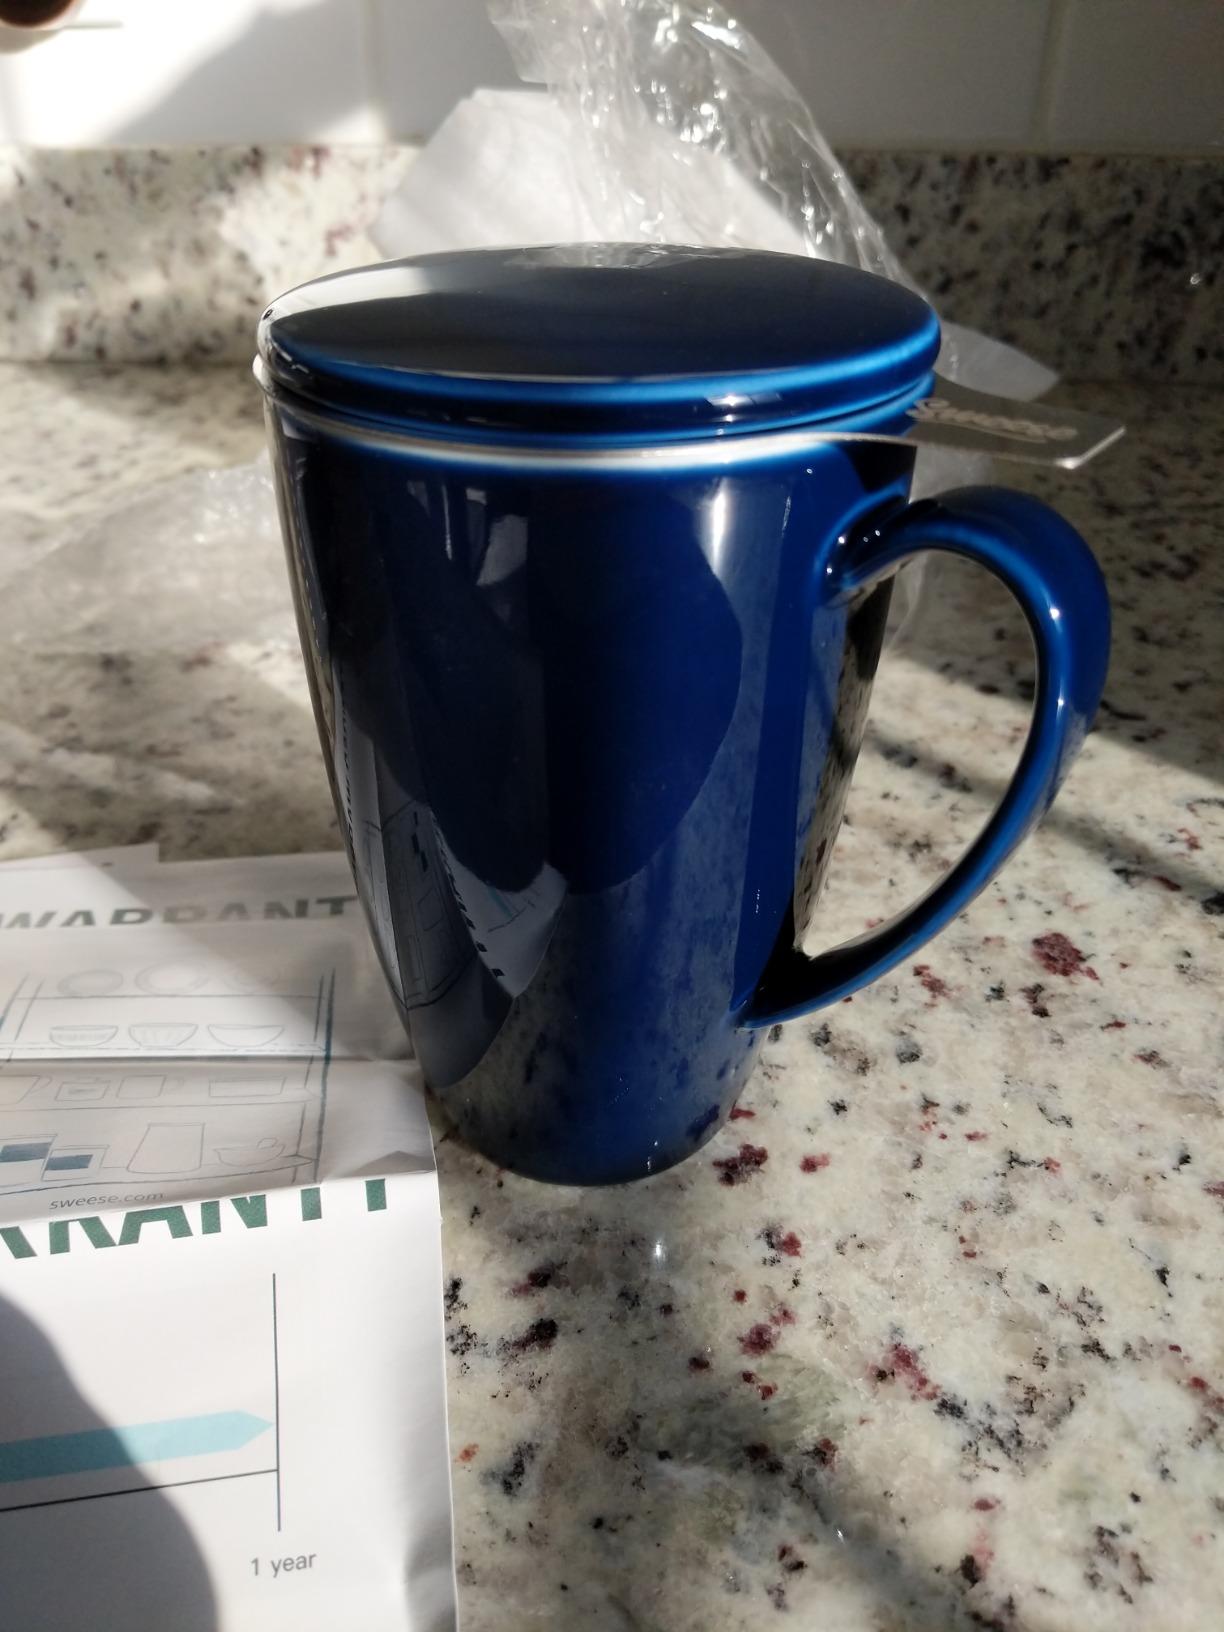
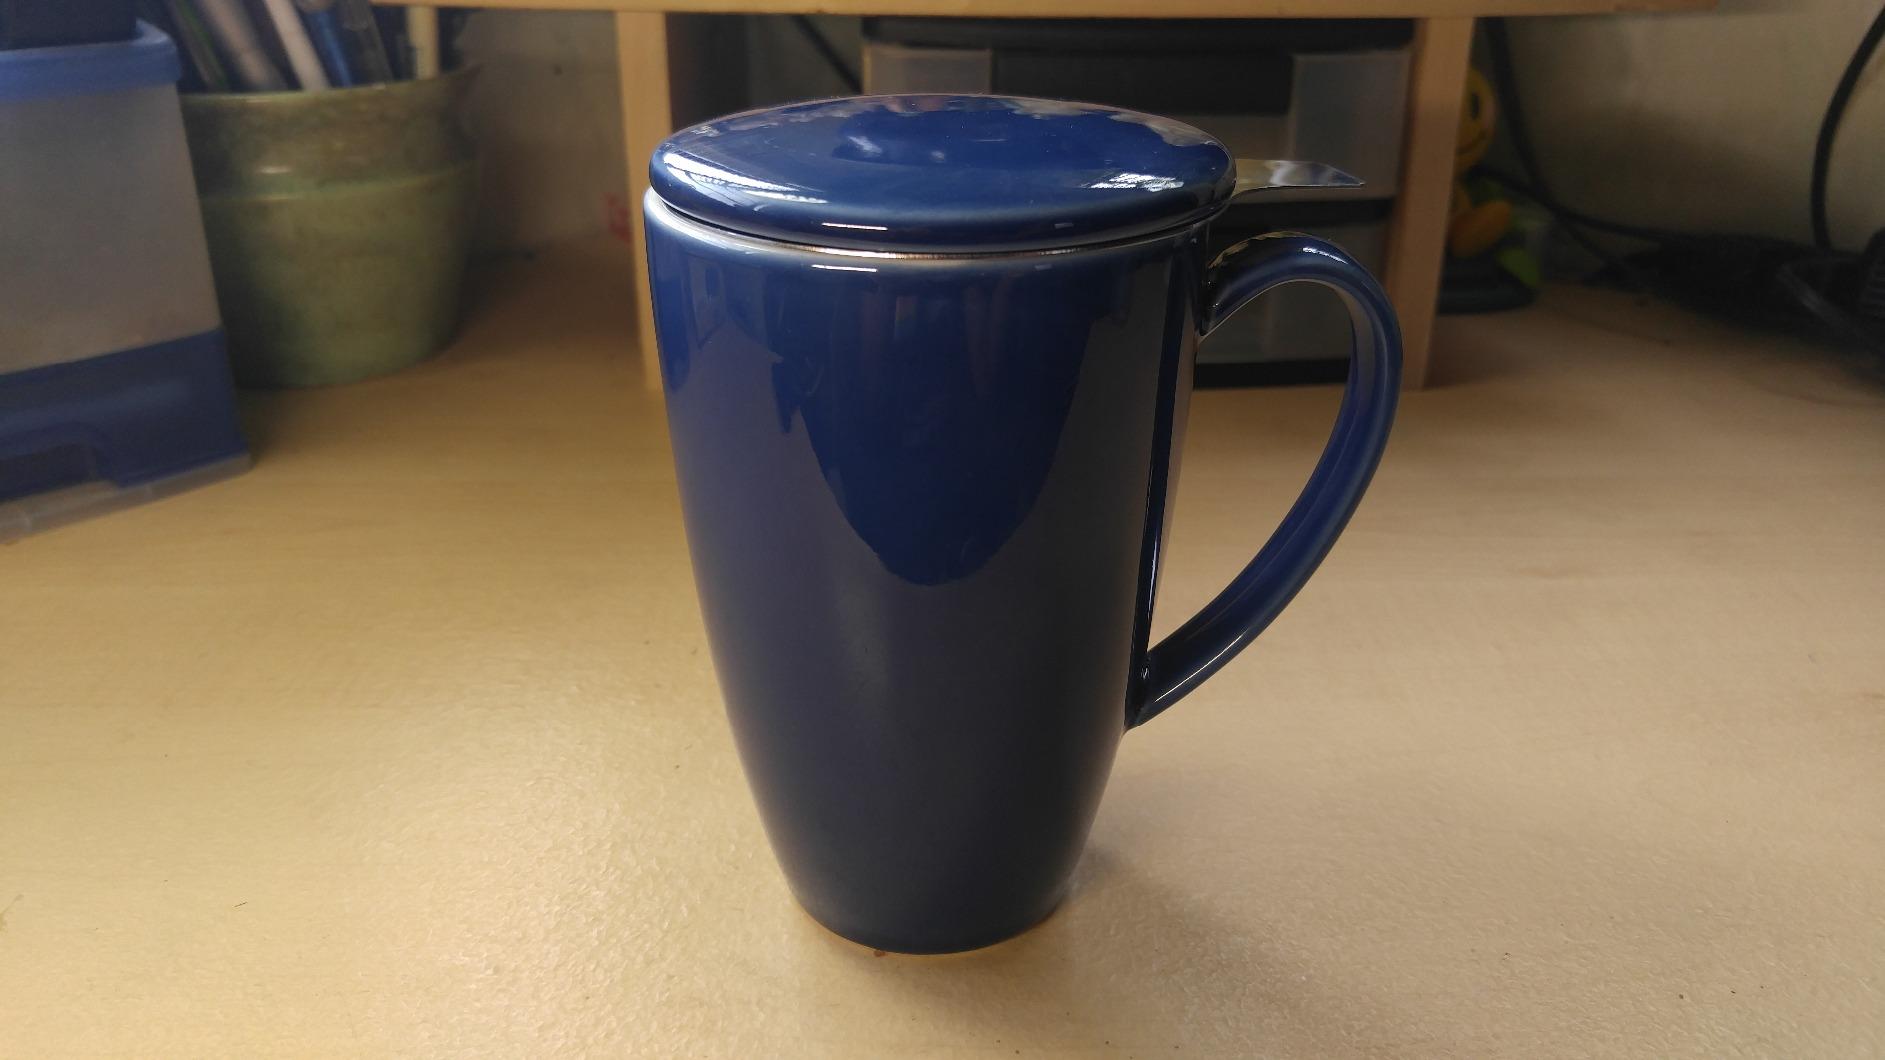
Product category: items_mug
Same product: yes